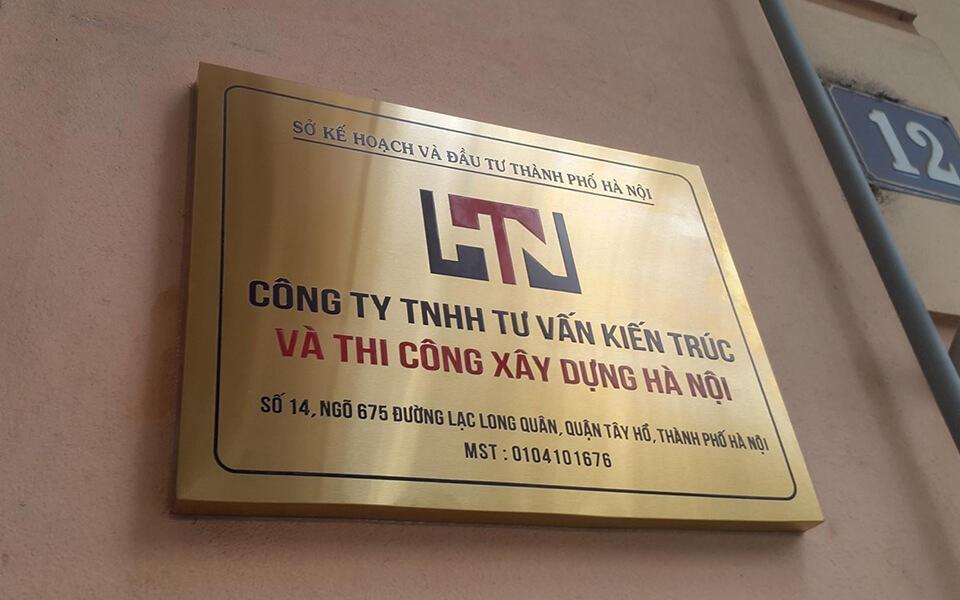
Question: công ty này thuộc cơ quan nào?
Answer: thuộc sở kế hoạch và đầu tư thành phố hà nội